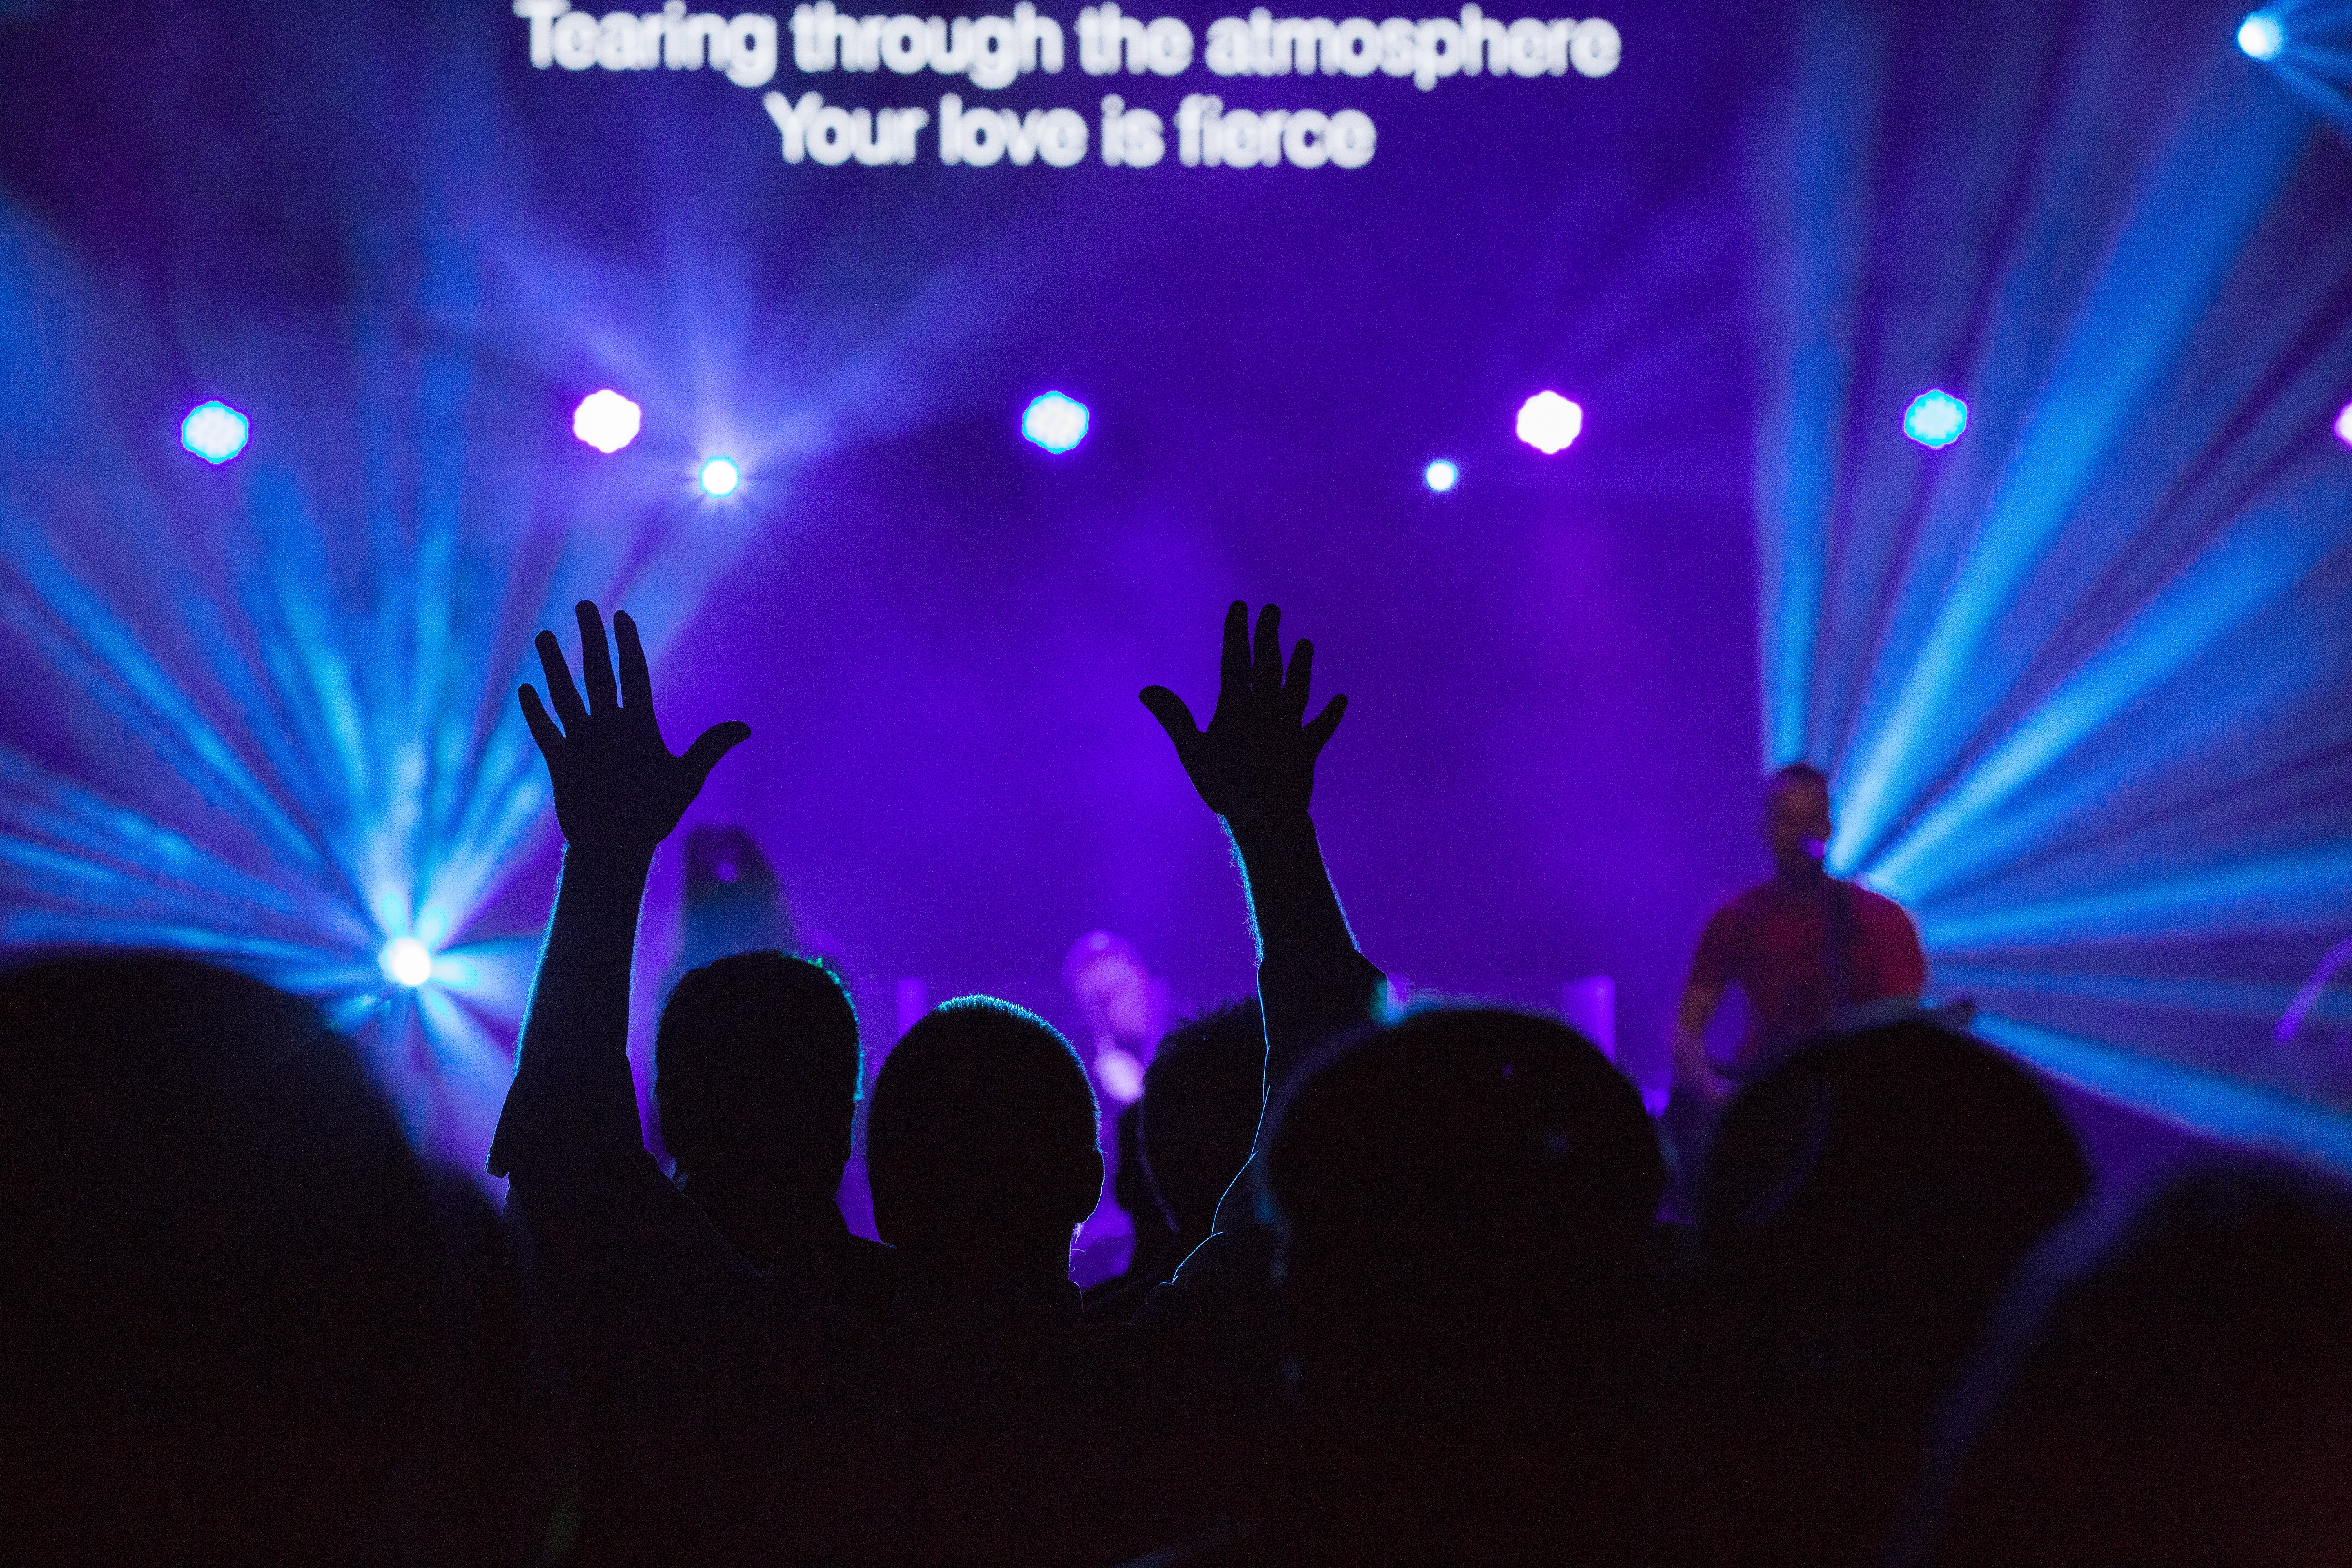
music, concert, rave, stage, performance, entertainment, disco, nightclub, rock concert, musical theatre